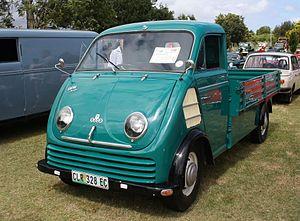
Le DKW Schnellaster est une fourgonnette de petites dimensions produite sous plusieurs dénominations par le constructeur allemand DKW entre 1949 et 1962. C'est le premier véhicule aux quatre anneaux construit par DKW après la Seconde Guerre mondiale.